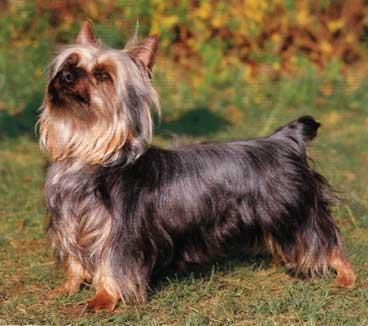
Australian_terrier